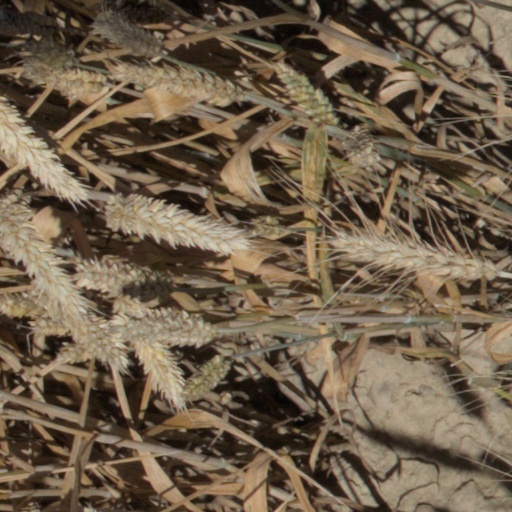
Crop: wheat